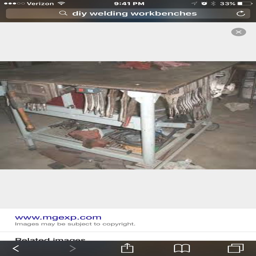
that 's an idea for holding your welding clamps to your table .